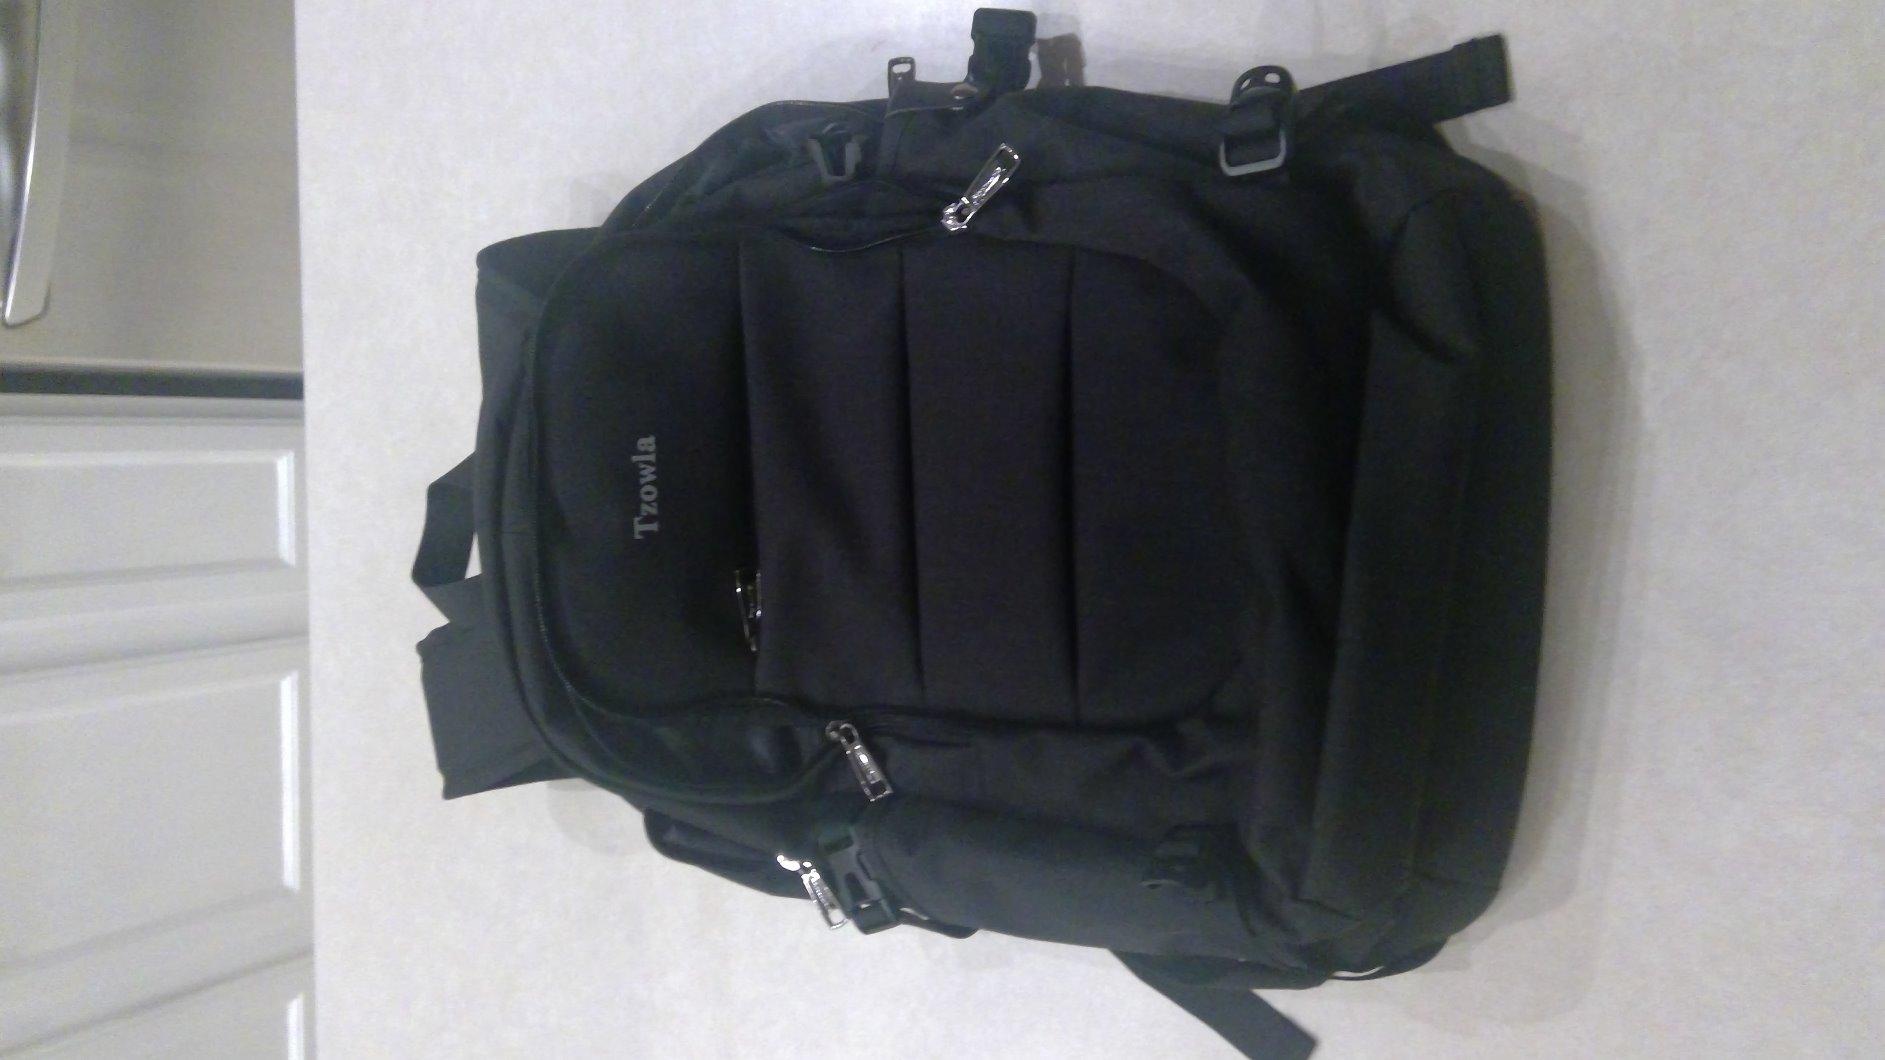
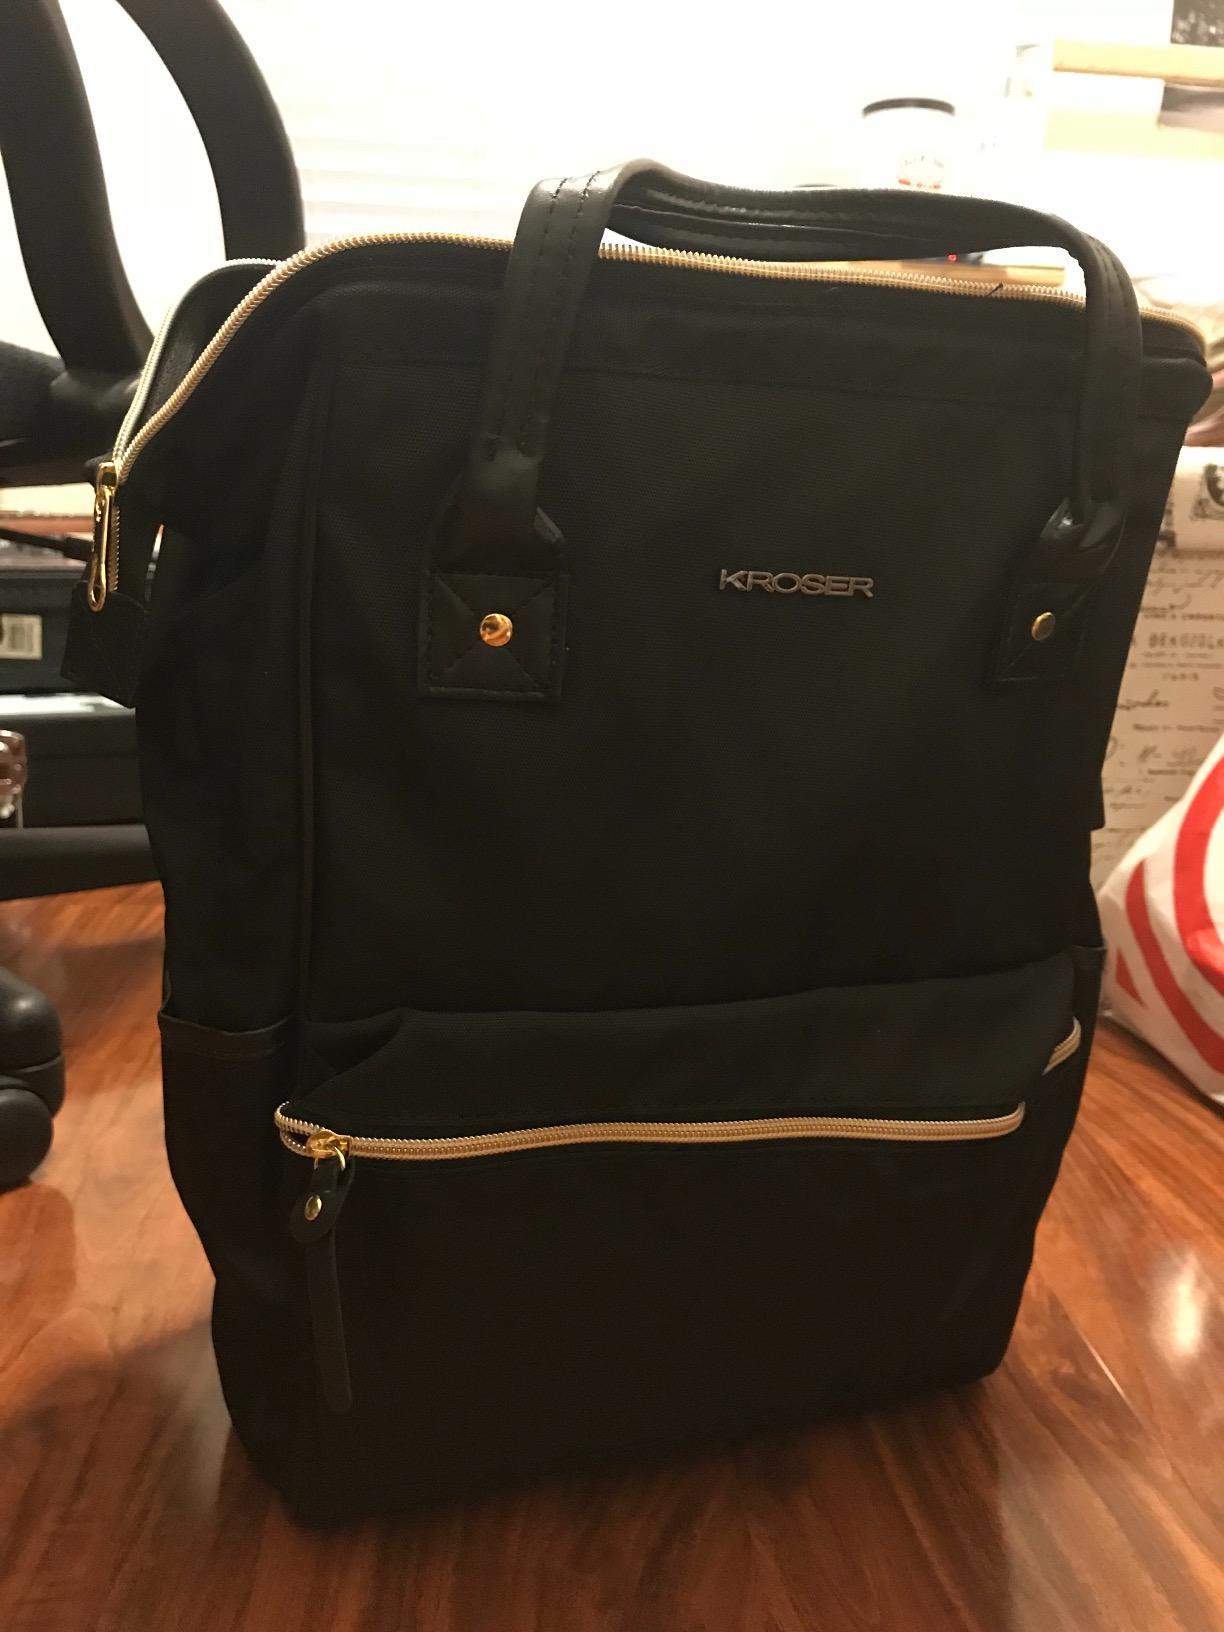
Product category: bag
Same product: no